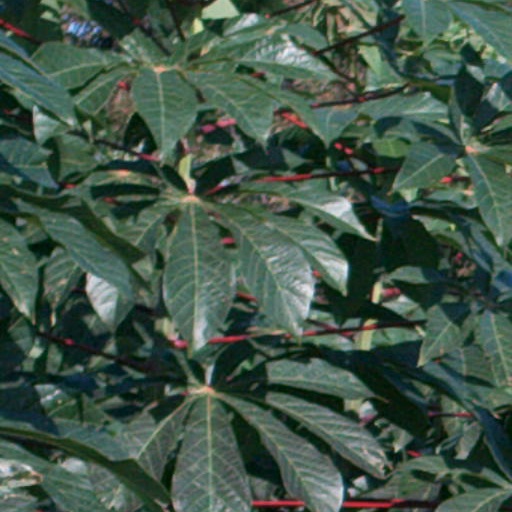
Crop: cassava